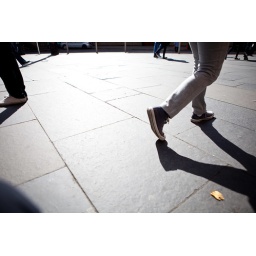
people walking by while we sat outside of buchanan bus station